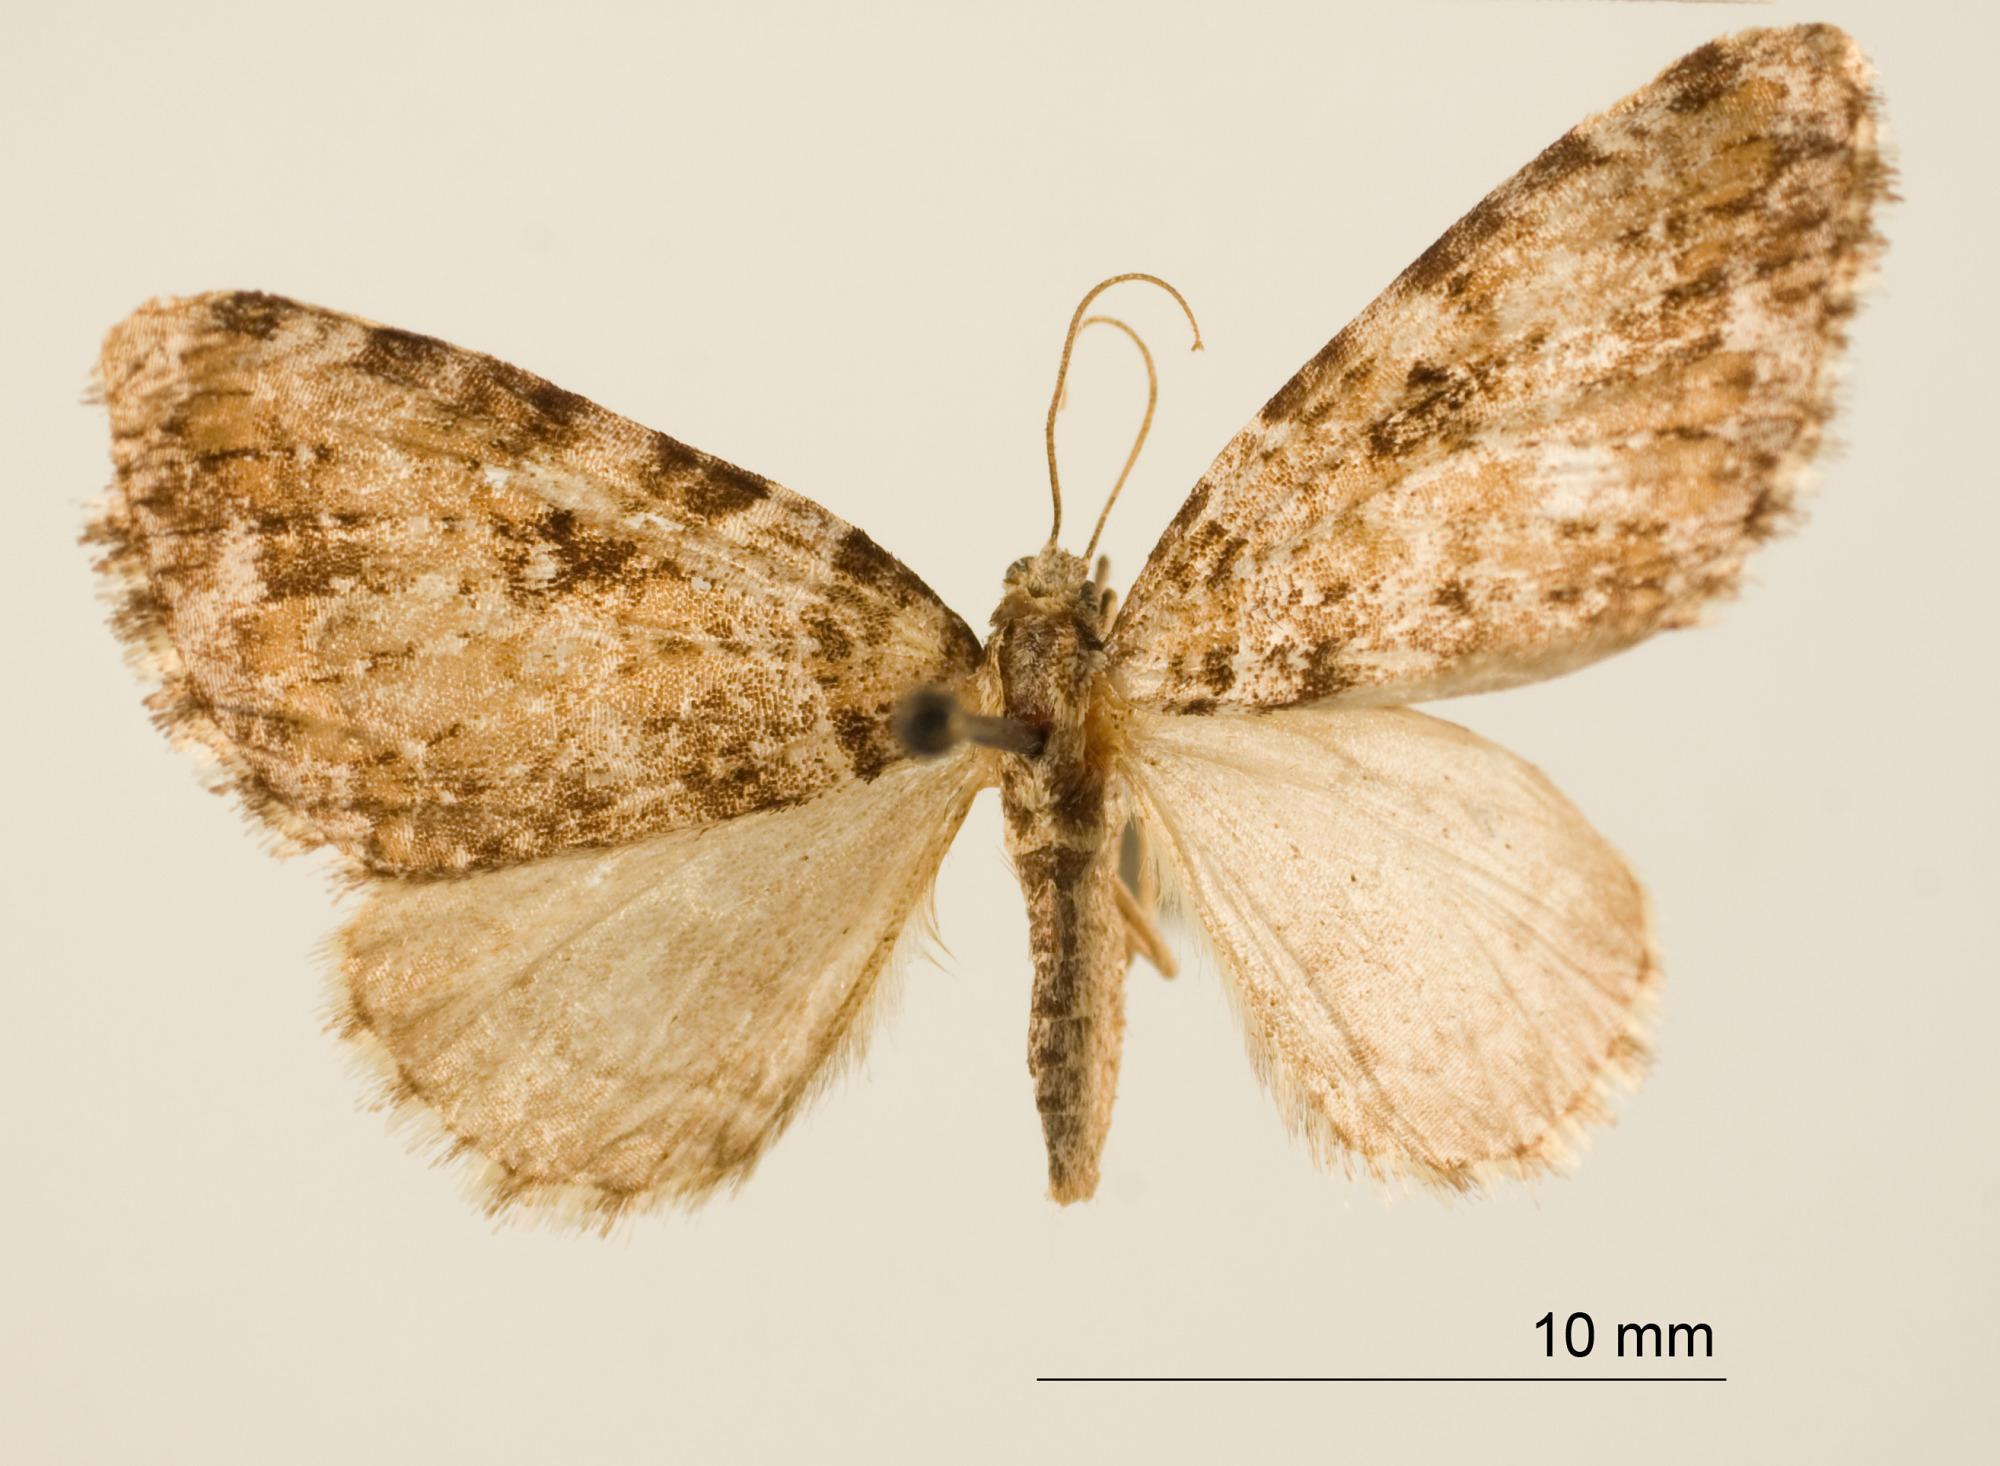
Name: Cidaria pecata
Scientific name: Cidaria pecata Dognin, 1893
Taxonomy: Animalia, Arthropoda, Insecta, Lepidoptera, Geometridae, Larentiinae
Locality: Environs de Loja, Ecuador